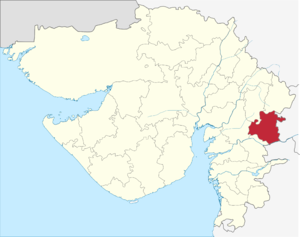
Le district de Chhota Udaipur est un district de l'état du Gujarat en Inde formé le 26 janvier 2013 avec des parties du district de Vadodara et du district de Panchmahal.